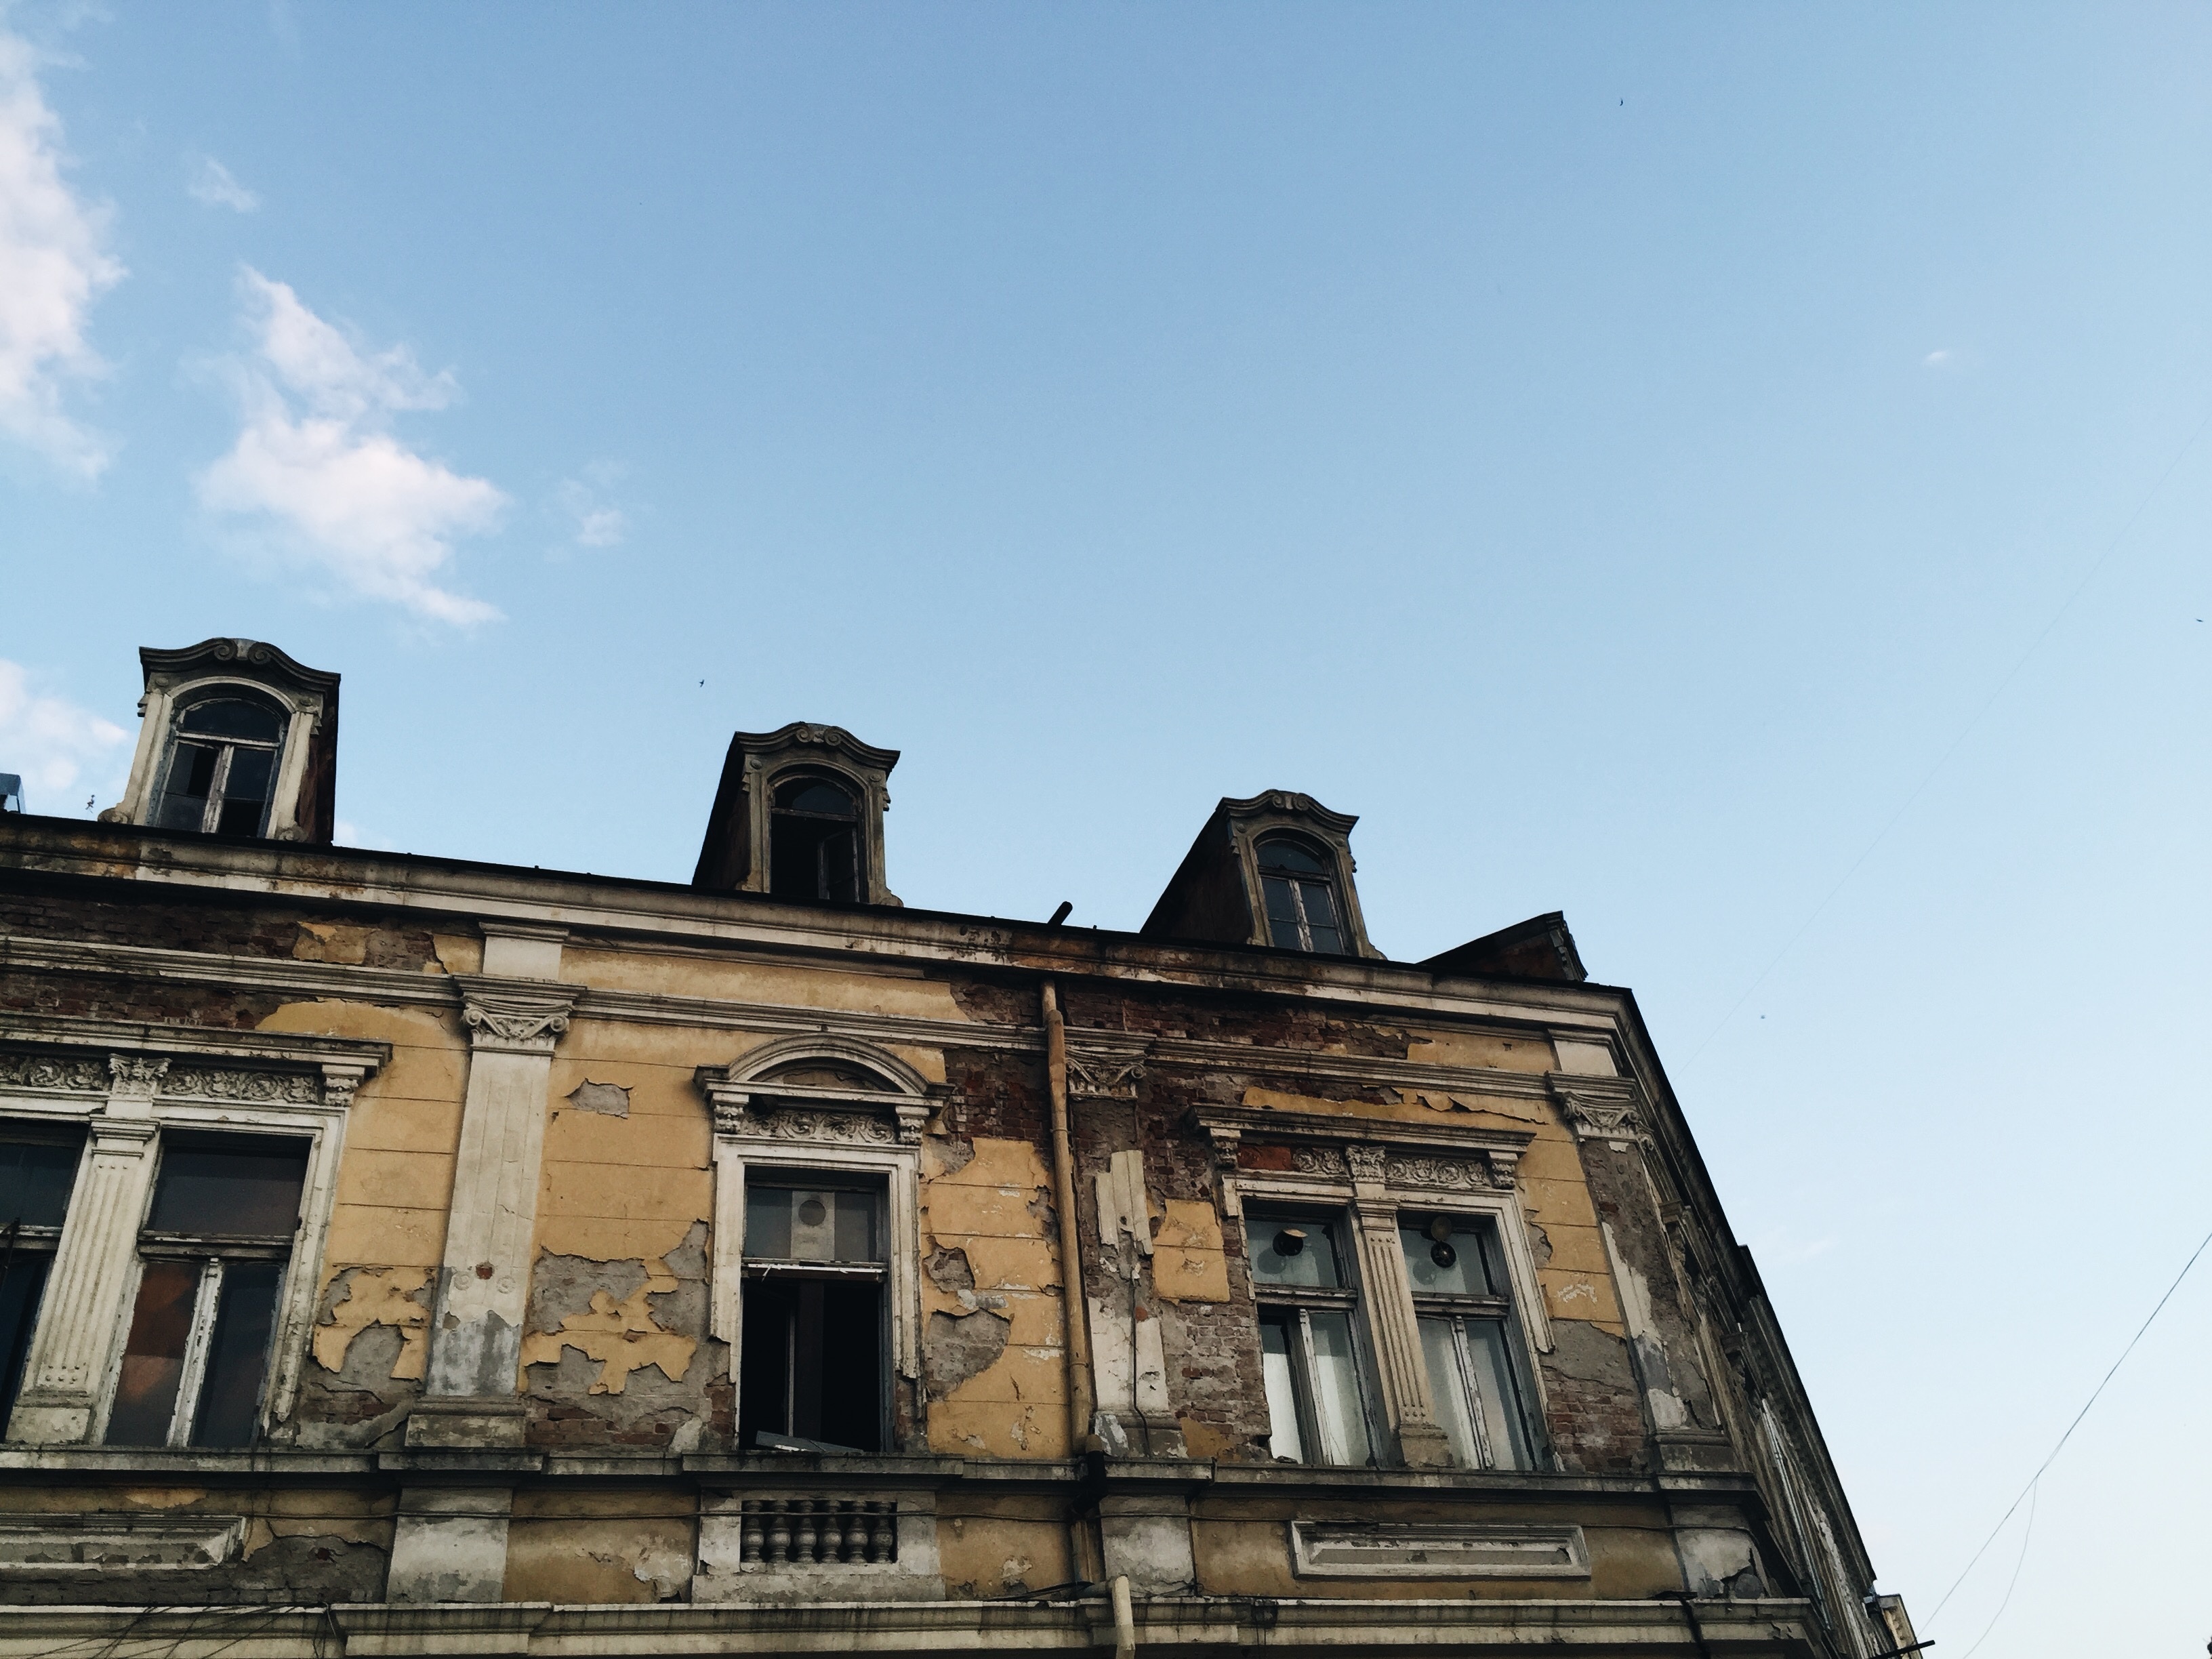
architecture, sky, house, town, roof, downtown, landmark, facade, urban area, human settlement